Agathangelus of Constantinople

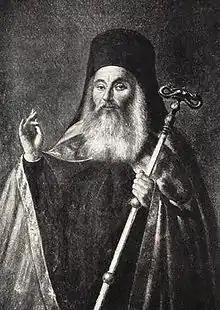

Agathangelus of Constantinople (1769 – 30 November 1831) was the leader of the Metropolitanate of Belgrade from 1815 until 1825 when recalled back to Constantinople. There he was elected Ecumenical Patriarch of Constantinople during the period 1826–1830.